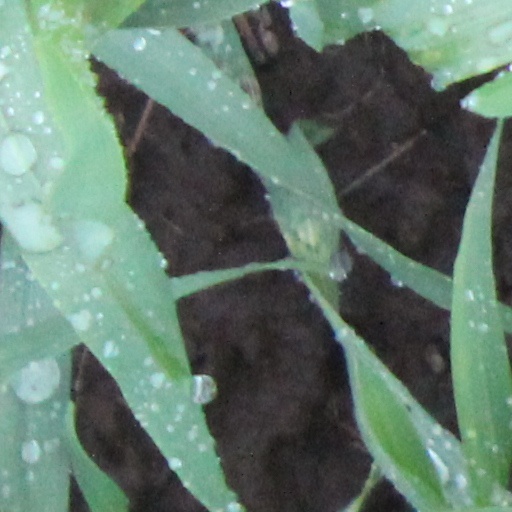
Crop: wheat